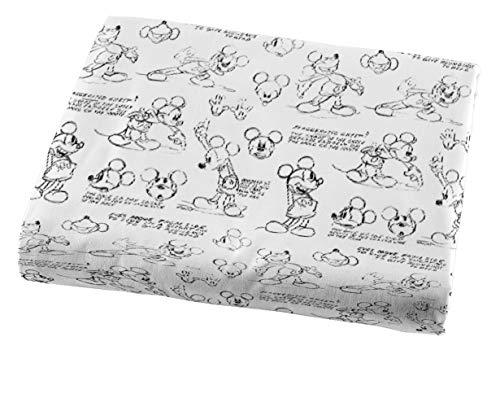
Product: Jay Franco Disney Mickey Mouse Sketch Queen Sheet Set
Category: Home & Kitchen | Bedding | Kids' Bedding | Sheets & Pillowcases | Sheet & Pillowcase Sets
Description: GREAT GIFT - This Disney Mickey Mouse sheet set is the perfect gift for your little one.
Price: $39.99
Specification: ProductDimensions:80x60x12inches|ItemWeight:2.45pounds|ShippingWeight:2.45pounds(Viewshippingratesandpolicies)|Manufacturer:JayFranco&Sons,Inc.|ASIN:B07RRZ5GCK|Itemmodelnumber:JF40097EPCD